Henry Delahay Symonds

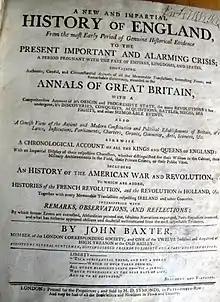

Following his release from Newgate in 1796, Symonds continued publishing and in 1799 issued a 13-page catalogue of New books printed for H. D. Symonds, No. 20, Paternoster-Row. 1799. Other noteworthy publications included the second edition of Sampson Perry, "An historical sketch of the French Revolution commencing with its predisposing causes," and John Baxter's 830 page "A new and impartial history of England", which included engraved portraits of several of the radicals.